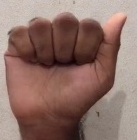
ASL sign: A